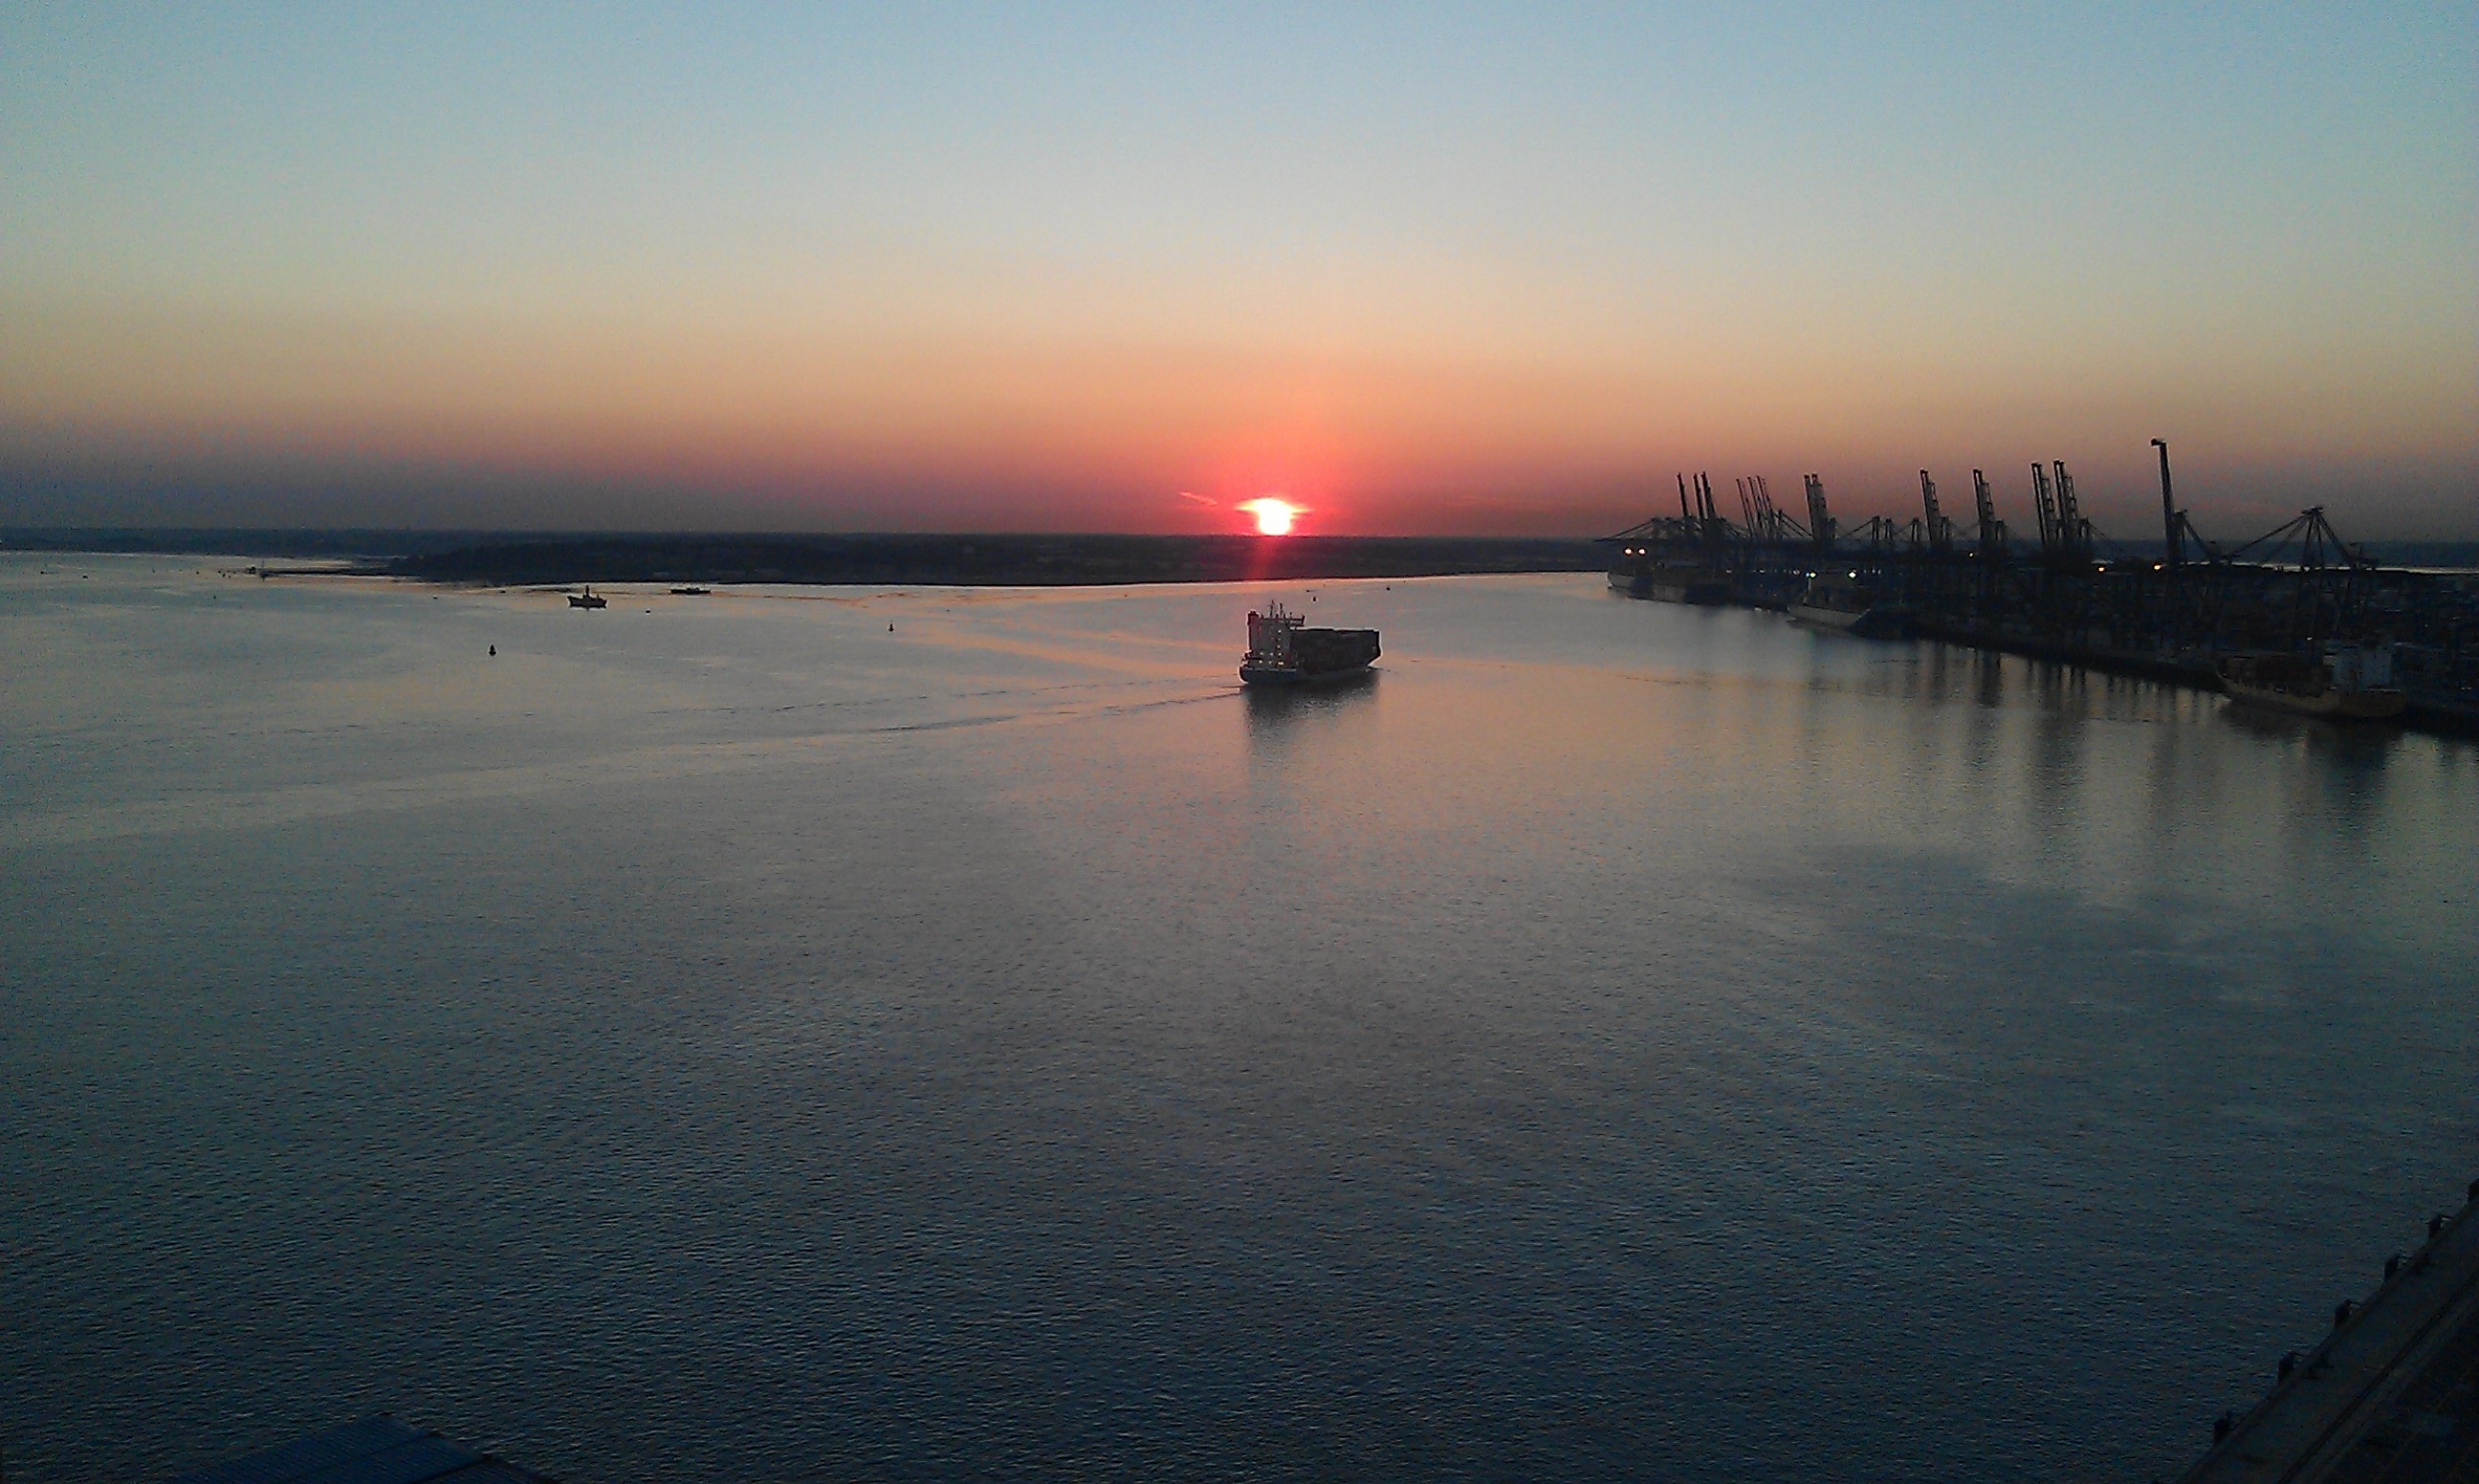
landscape, sea, coast, water, nature, outdoor, horizon, silhouette, sky, sun, sunrise, sunset, boat, morning, view, dawn, ship, dusk, evening, reflection, bay, port, docks, afterglow, atmospheric phenomenon, felixstowe